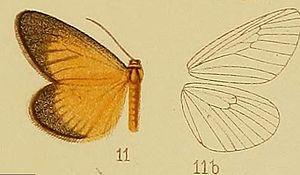
Les Anomoeotidae sont une famille de lépidoptères de la super-famille des Zygaenoidea.